Anti-tank warfare

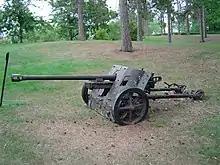
German PaK 38 50-mm anti-tank gun

With the appearance of Allied tanks, the German Army were quick to introduce new anti-tank defense detachments within the pioneer battalions of the infantry divisions. These were initially issued 13 mm caliber long barrel rifles firing solid shot. However, these suffered from fouling after 2–3 rounds and had a recoil that was unsustainable by the mechanism or the rifleman. Stick grenades were used to destroy the tracks by individual pioneers, however this required accompanying machine-gunners to first separate the supporting Allied infantry line from the tanks, which proved difficult. Another tactic was to lure the tank beyond the German trench-line, re-establishing it just as the Allied infantry approached. The tank would then be engaged by the divisional 7.7 cm guns brought forward, that would try to disable the tracks with ordinary HE shells (and later AP ammunition). If the crews of the disabled tanks refused to surrender, they were engaged with flamethrowers, or a mortar would be fired on the stricken vehicle until a direct hit was achieved on the top surface, usually resulting in an internal fire. Finally, anti-tank obstacles were prepared on the likely approaches by deepening and widening existing ground cratering, the precursors of the anti-tank trench. Finally in early 1917 the 3.7 cm "TaK" from Rheinmetall was rushed to the frontline, and proved effective in destroying the tanks despite limited elevation and traverse.